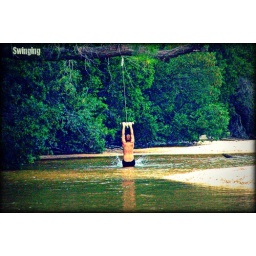
boy swinging on a rope in the river